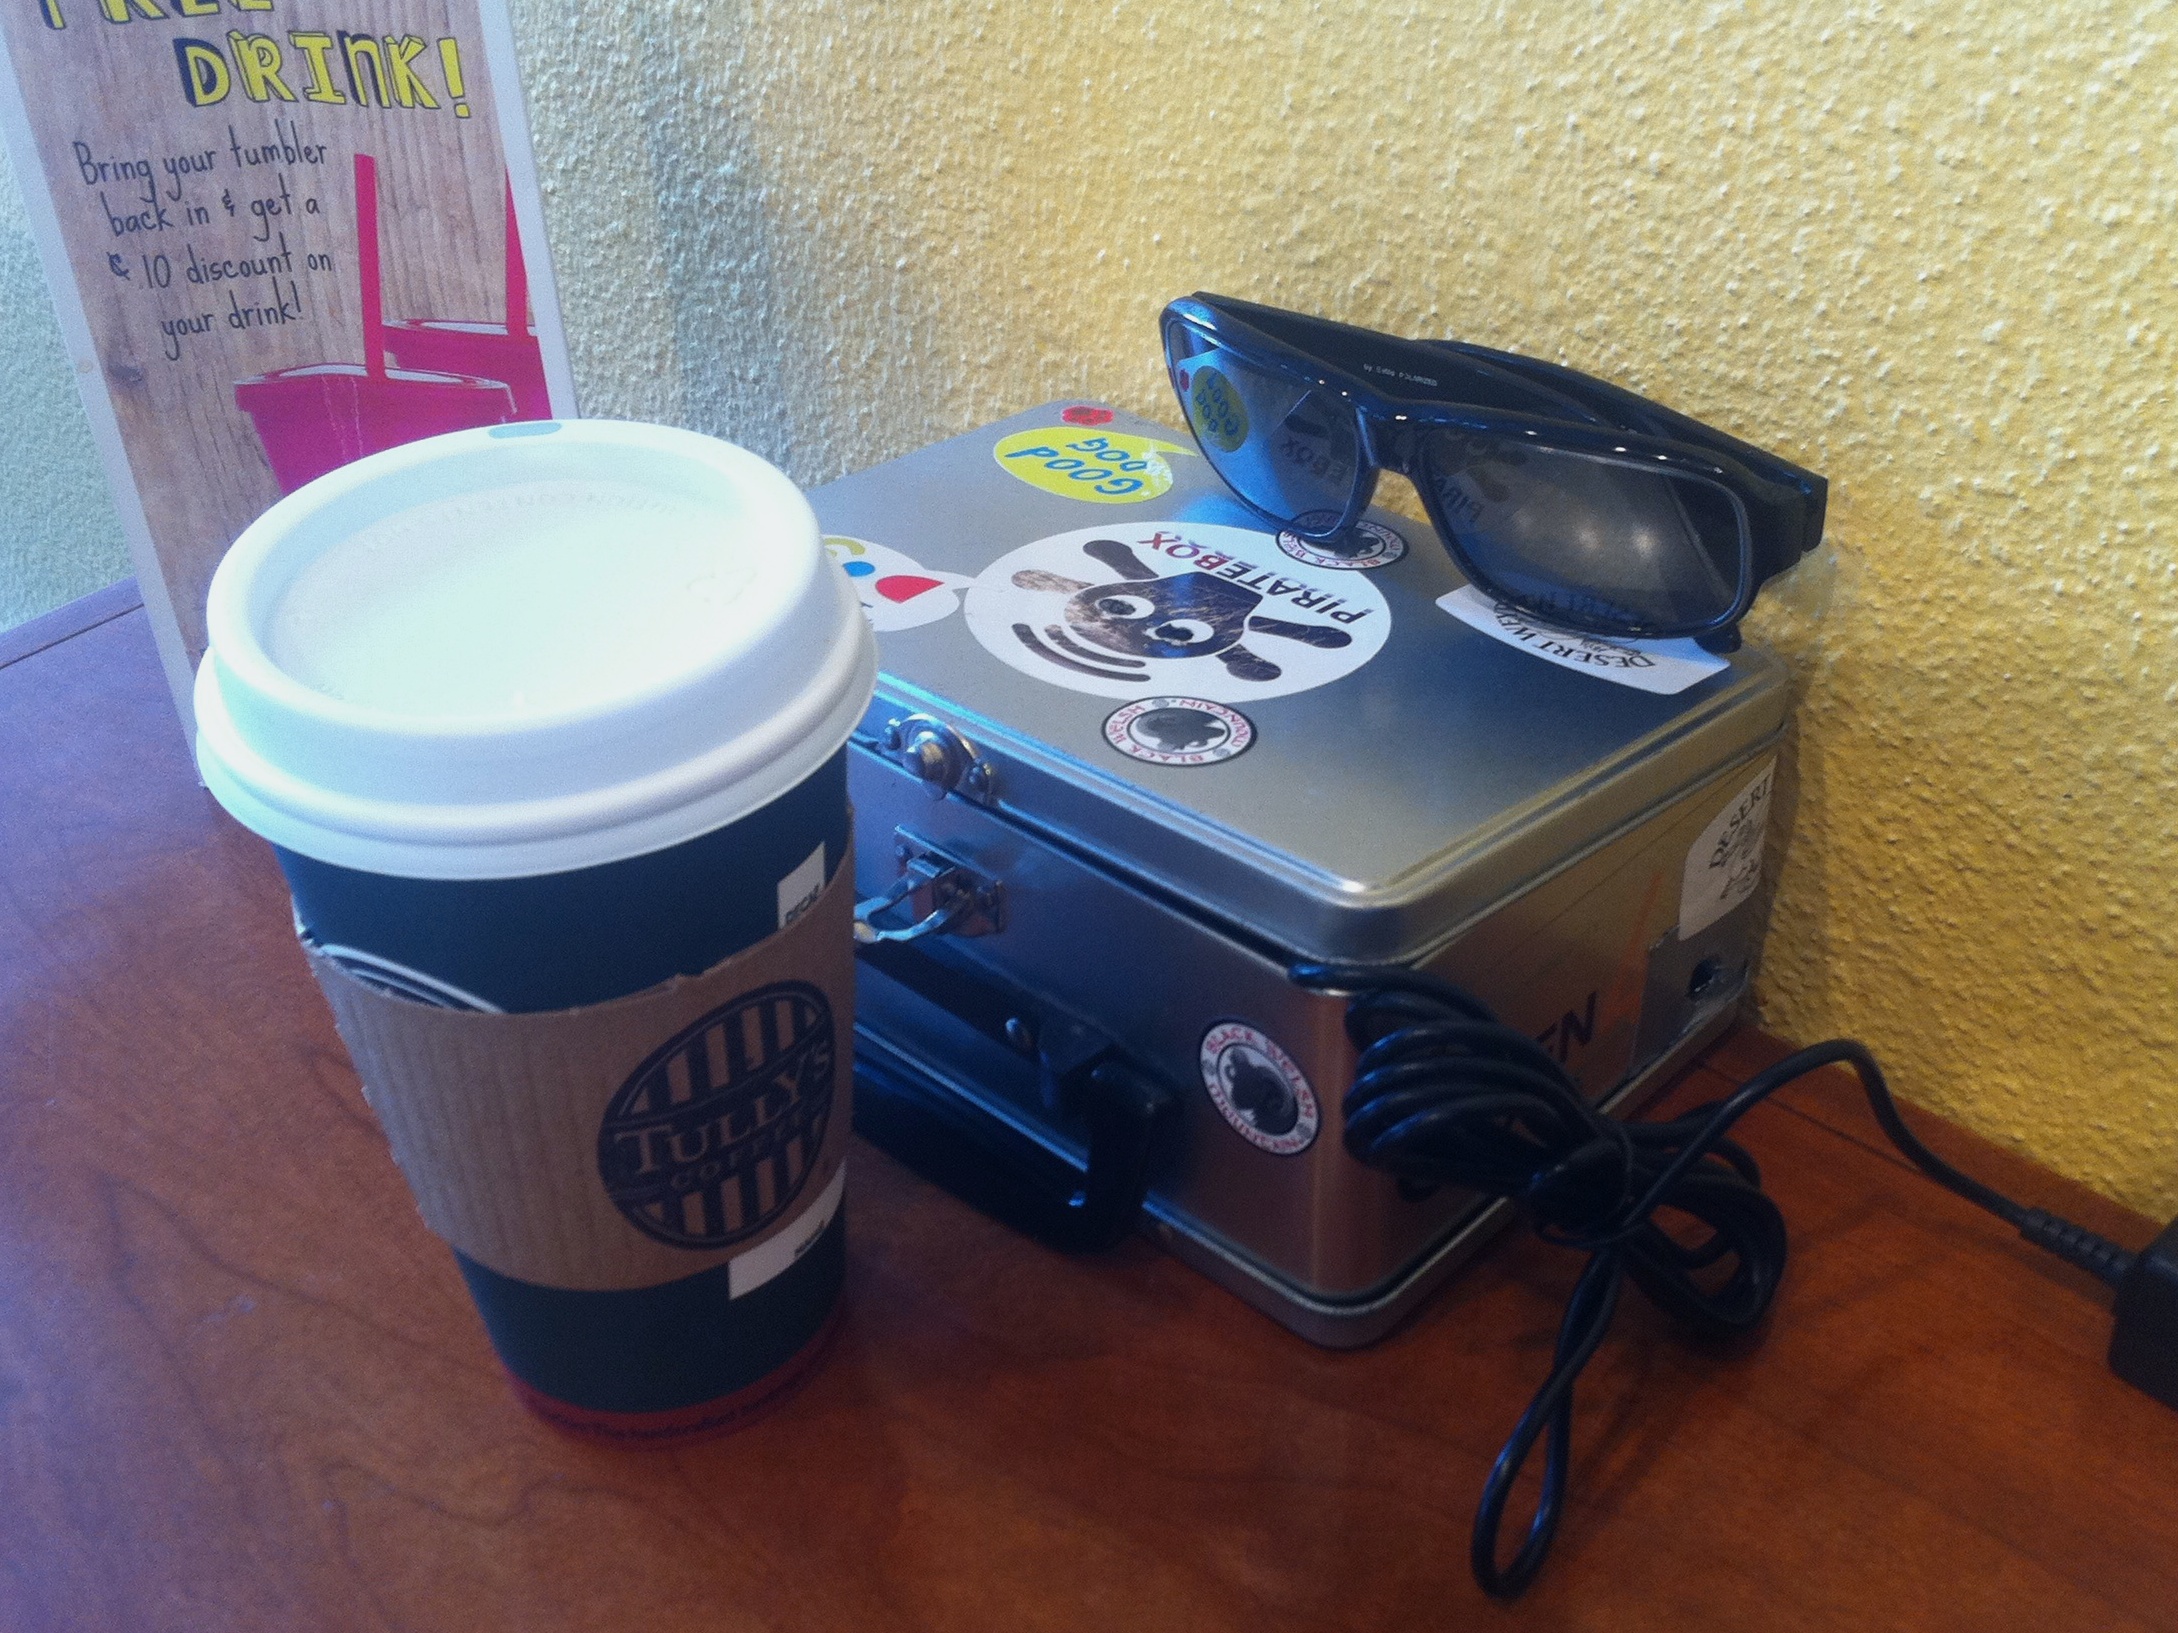
gadget, blue, product, storybox, piratebox, odyssey, idaho